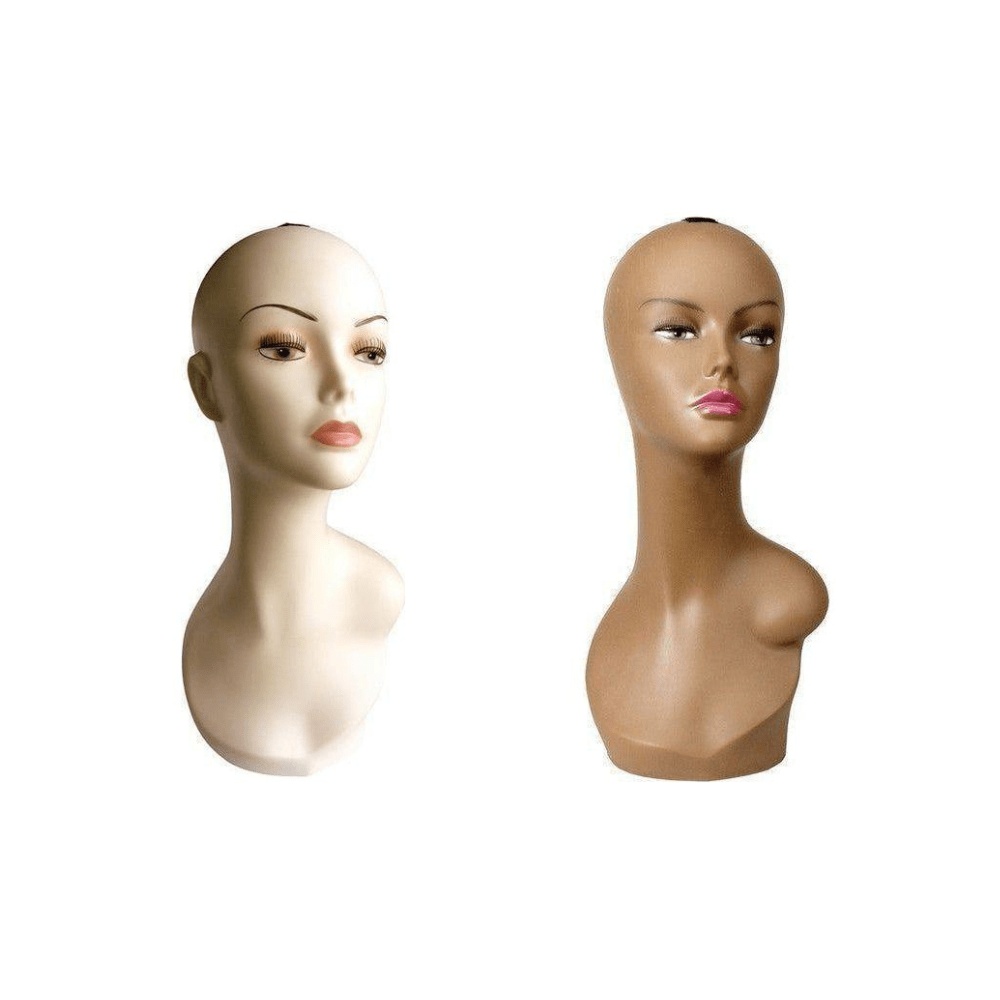
Dreamfix Mannequin/Dekokopf, Perückenkopf/ Medium Blonde/Brown
Brand: Dreamfix
La collection de mannequins PQ allie style et réalisme dans un design moderne. Le modèle PQ5 en blond moyen et le modèle PQ6 en brun se distinguent par leurs traits naturels et leur finition de haute qualité – parfaits pour la présentation de perruques, chapeaux, bijoux ou maquillage. Fabriqués en plastique résistant, ils sont légers, durables et faciles à entretenir, idéaux pour une utilisation professionnelle en salon, studio ou vitrine.
Category: Business & Industrial > Retail > Display Mannequins > Head Display Mannequins